David Lockhart

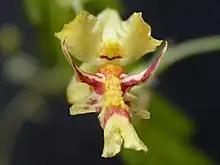
"Lockhartia ludibunda"

Two years later, Lockhart was put in charge of the Colonial Gardens in Trinidad, then under the supervision of Sir Ralph Woodford. He visited England in 1844 with the view of enriching the Trinidad gardens, but he died in 1845 soon after his return to the island. A genus of orchids, which was named "Lockhartia" after him by William Jackson Hooker, was merged into "Fernandezia", by John Lindley. The "braided orchids", however, as "Lockhartia" plants are known, are now taken as distinct from "Fernandezia".